Crete

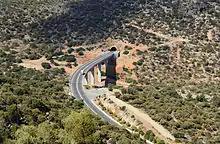
A90 motorway near Malia

Most of Crete is served by the road network. A modern highway is currently being upgraded along the north coast connecting the four major cities (A90 motorway), the sections bypassing the main cities (Heraklion to Malia, Rethymno, Chania to Kolymvari) are at motorway standard, while the sections in between, and west to Kissamos and east to Sitia, should be completed by 2028. A link will also connect to the new Kasteli international airport .